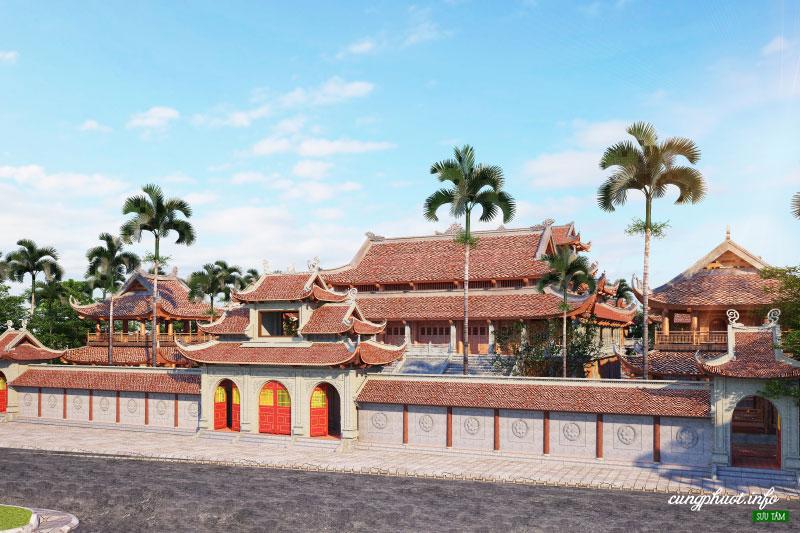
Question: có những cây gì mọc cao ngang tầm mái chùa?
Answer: những cây cau